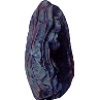
Label: Dates 1